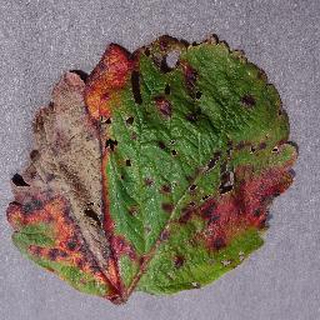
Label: strawberry_leaf_scorch